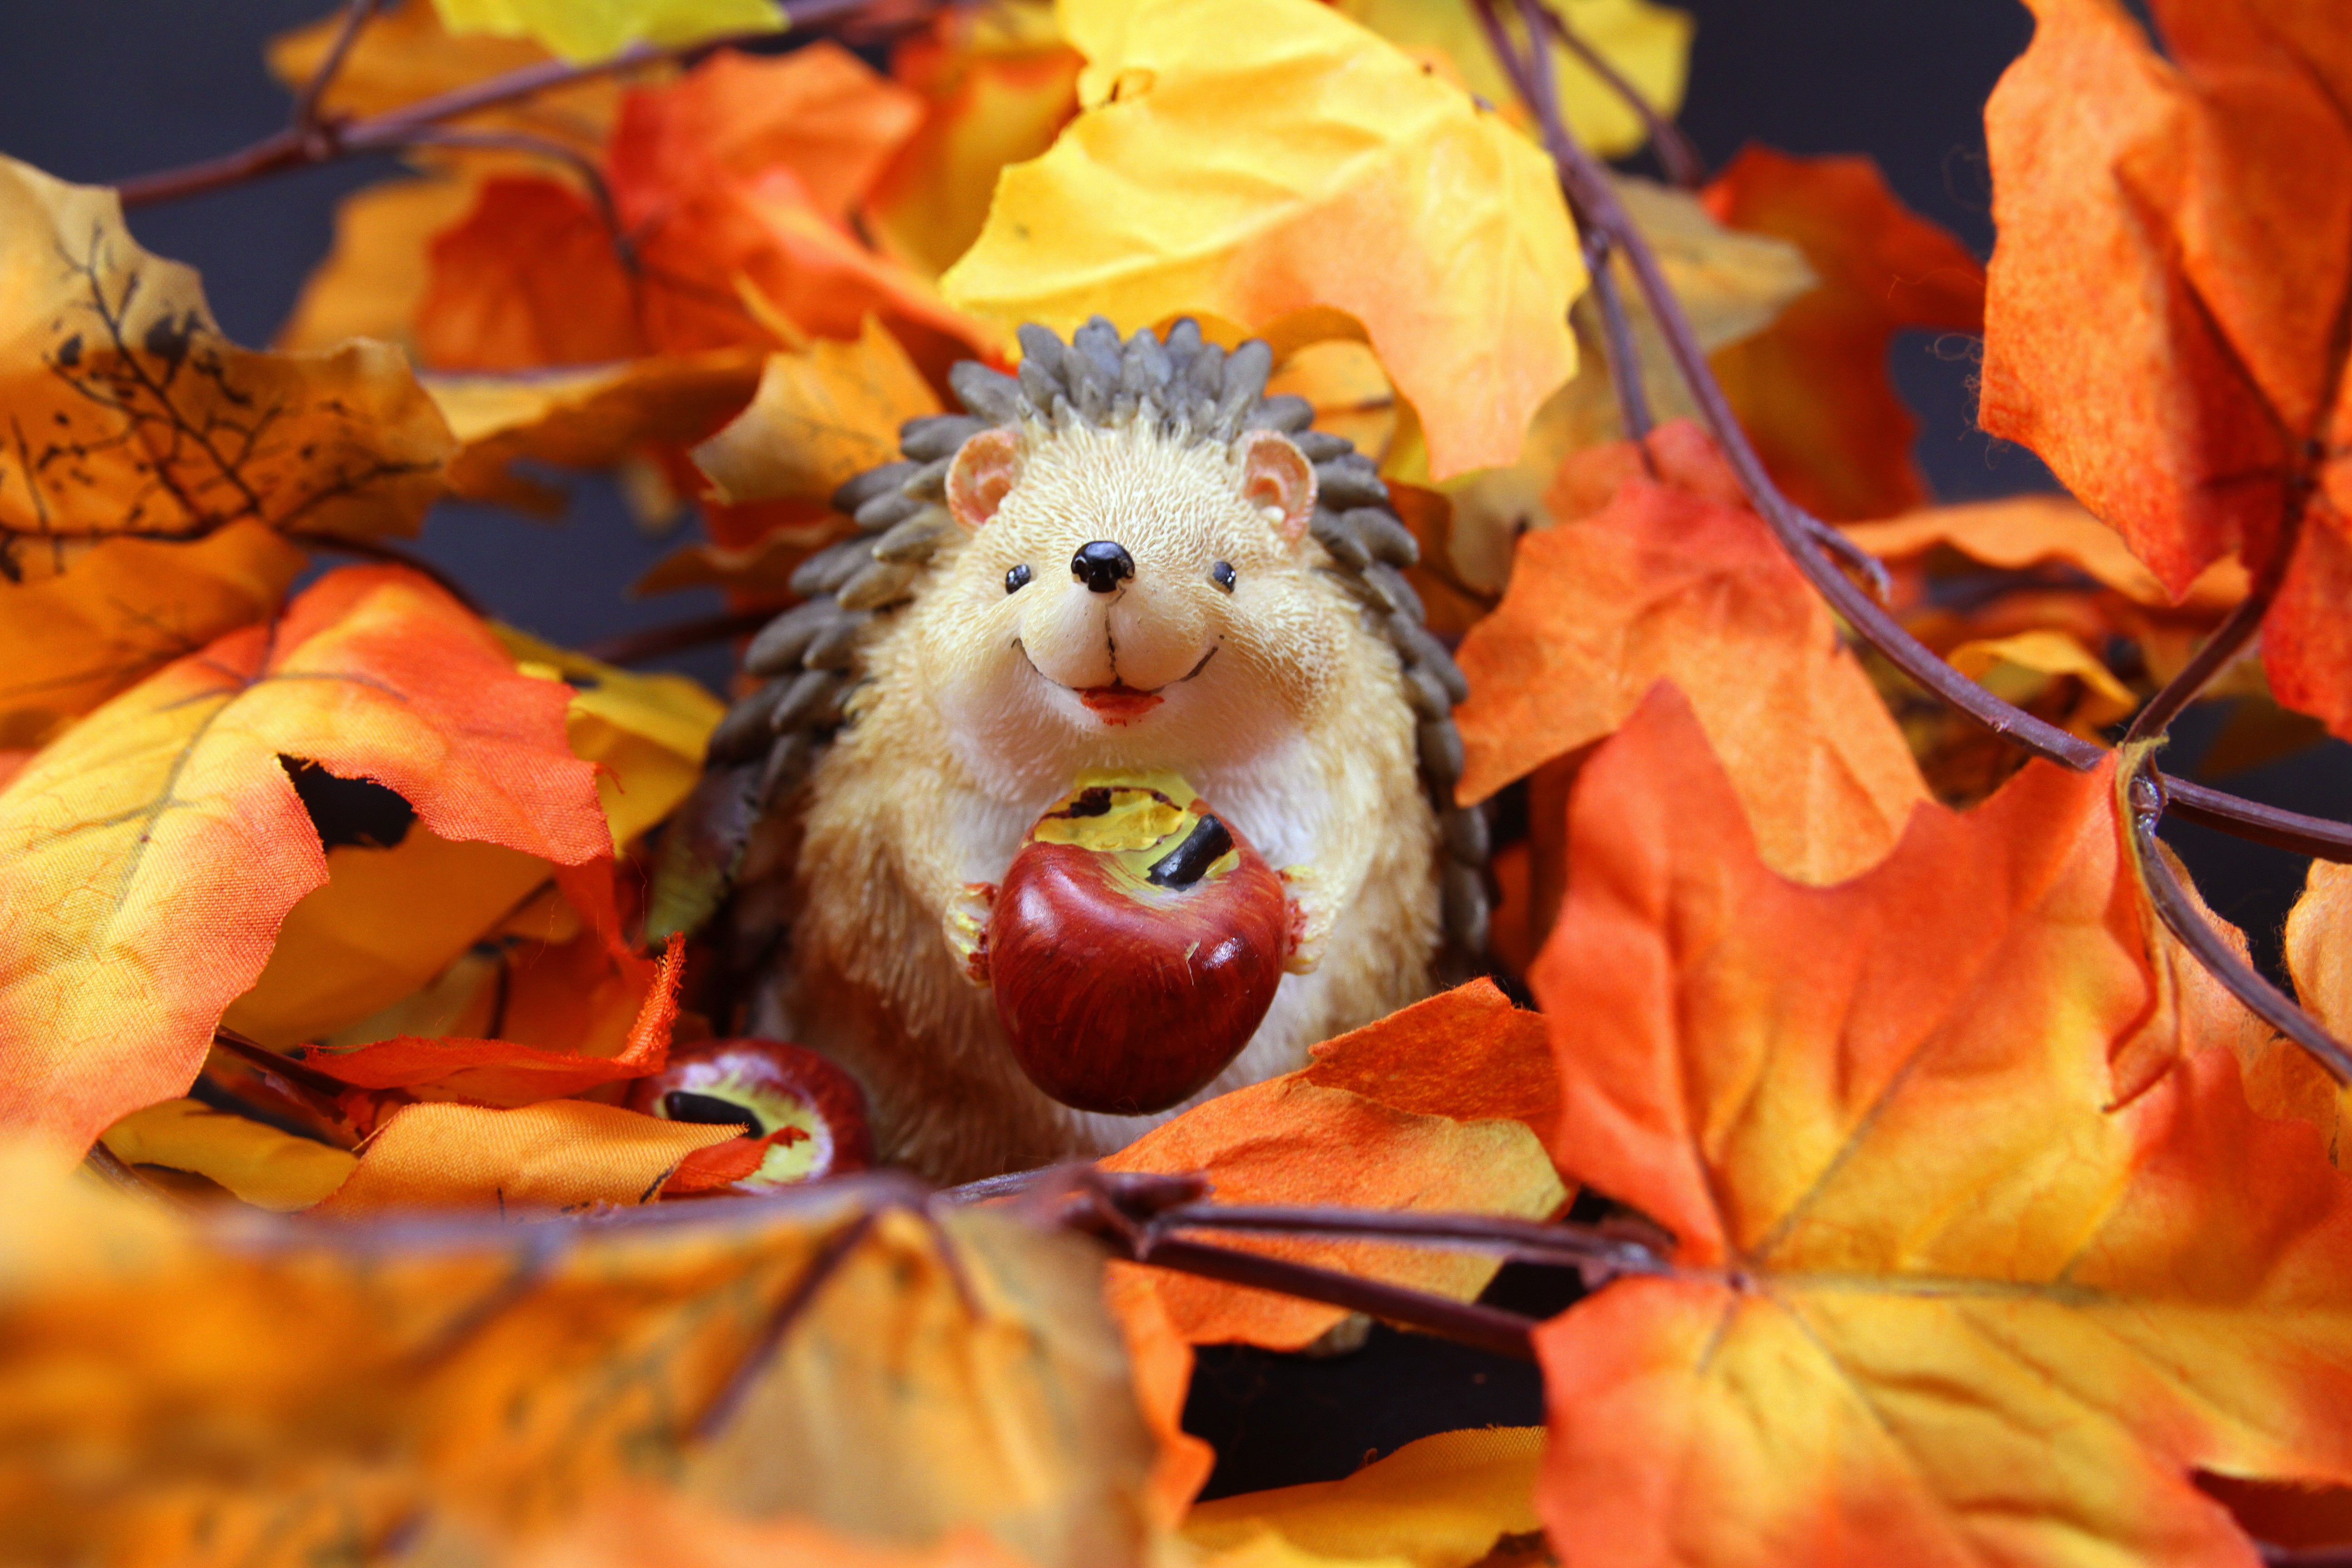
tree, plant, leaf, flower, produce, autumn, season, leaves, hedgehog, seasonal, leafs, toys, carving, figures, macro photography